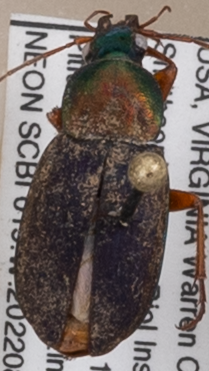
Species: Chlaenius emarginatus
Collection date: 2022-08-25
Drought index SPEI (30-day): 1.082
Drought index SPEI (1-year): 0.9
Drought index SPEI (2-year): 0.8